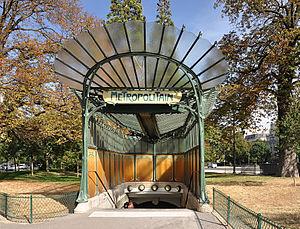
Édicule Guimard à l'entrée du station métro Porte Dauphine dans le 16e arrondissement de Paris en France.
Paris [pa.ʁi] est la ville la plus peuplée et la capitale de la France.